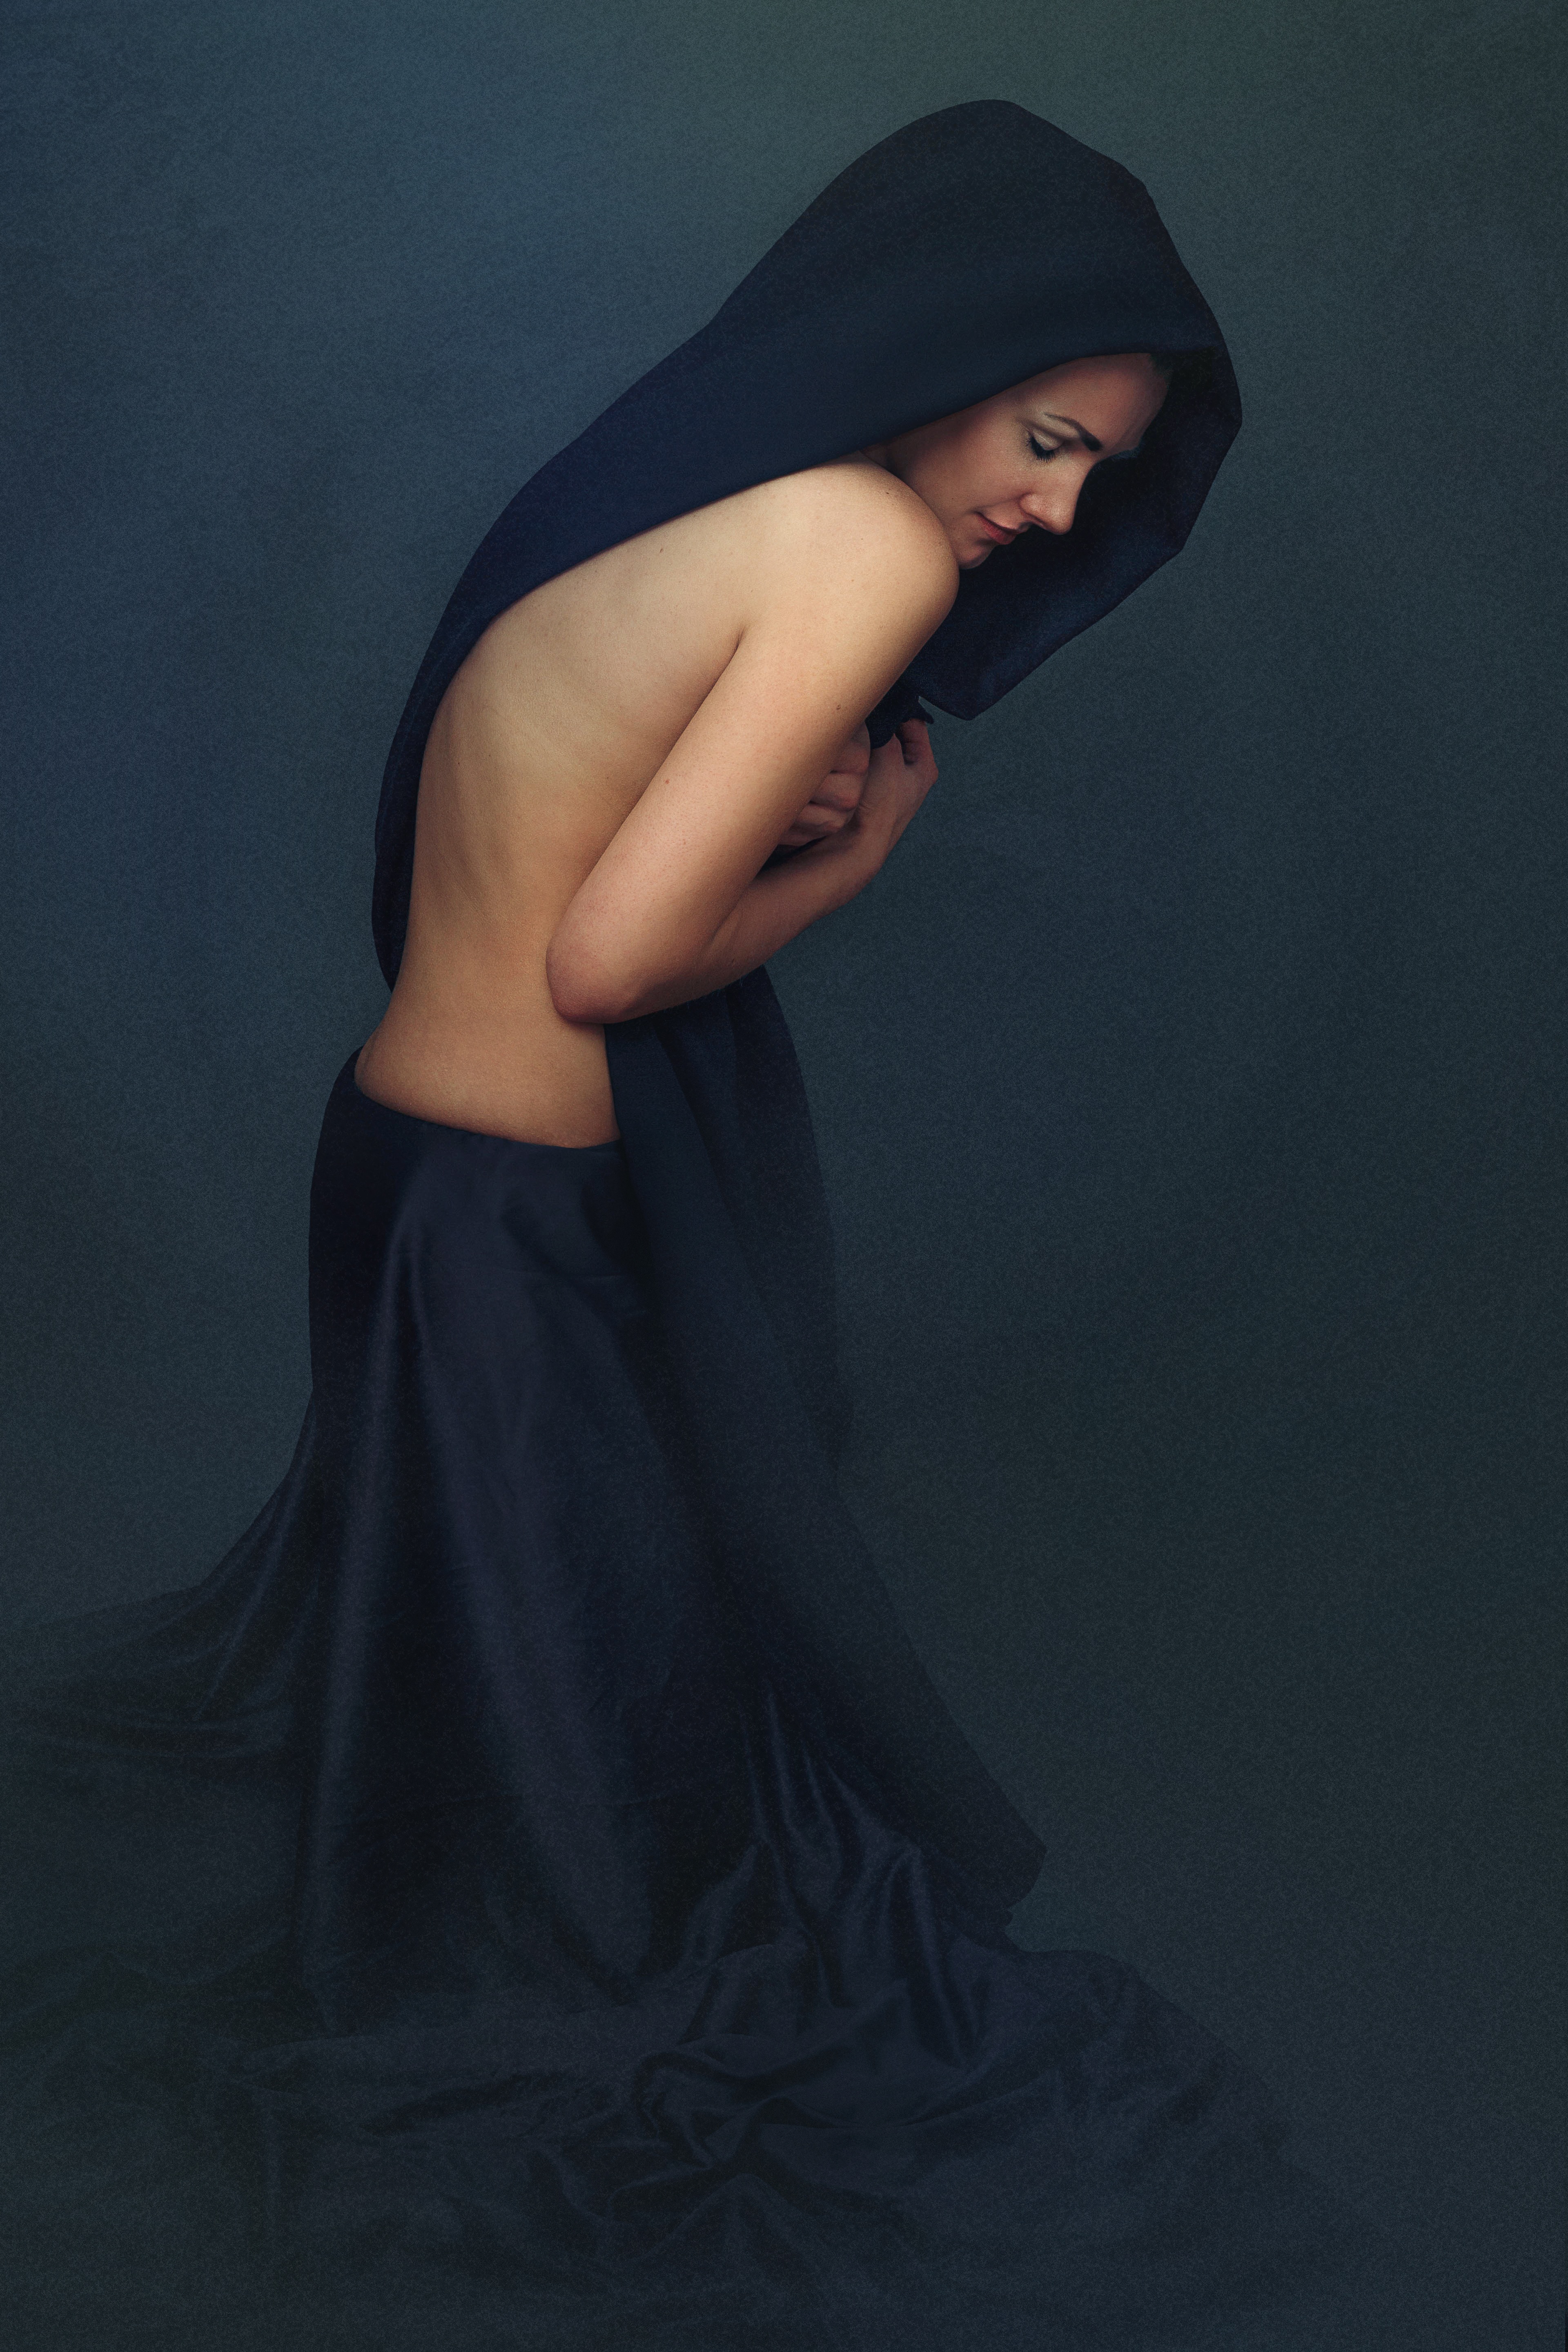
person, girl, woman, hair, photography, portrait, model, young, human, blue, clothing, black, thoughtful, arm, hairstyle, human body, face, art, dress, women, head, photograph, pose, beauty, beautiful, pretty, fair, loop, headscarf, veil, abdomen, photo shoot, humility, digital painting